Adriaen Rombouts

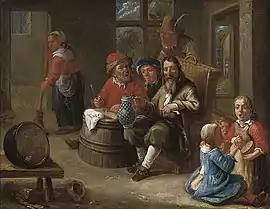
"Peasants smoking and drinking with children making music"

Adriaen Rombouts (c. 1640 – in or after 1670) was a genre painter active in Brussels in the middle of the 17th century. He is known for his indoor scenes with peasants engaging in play, eating and drinking.